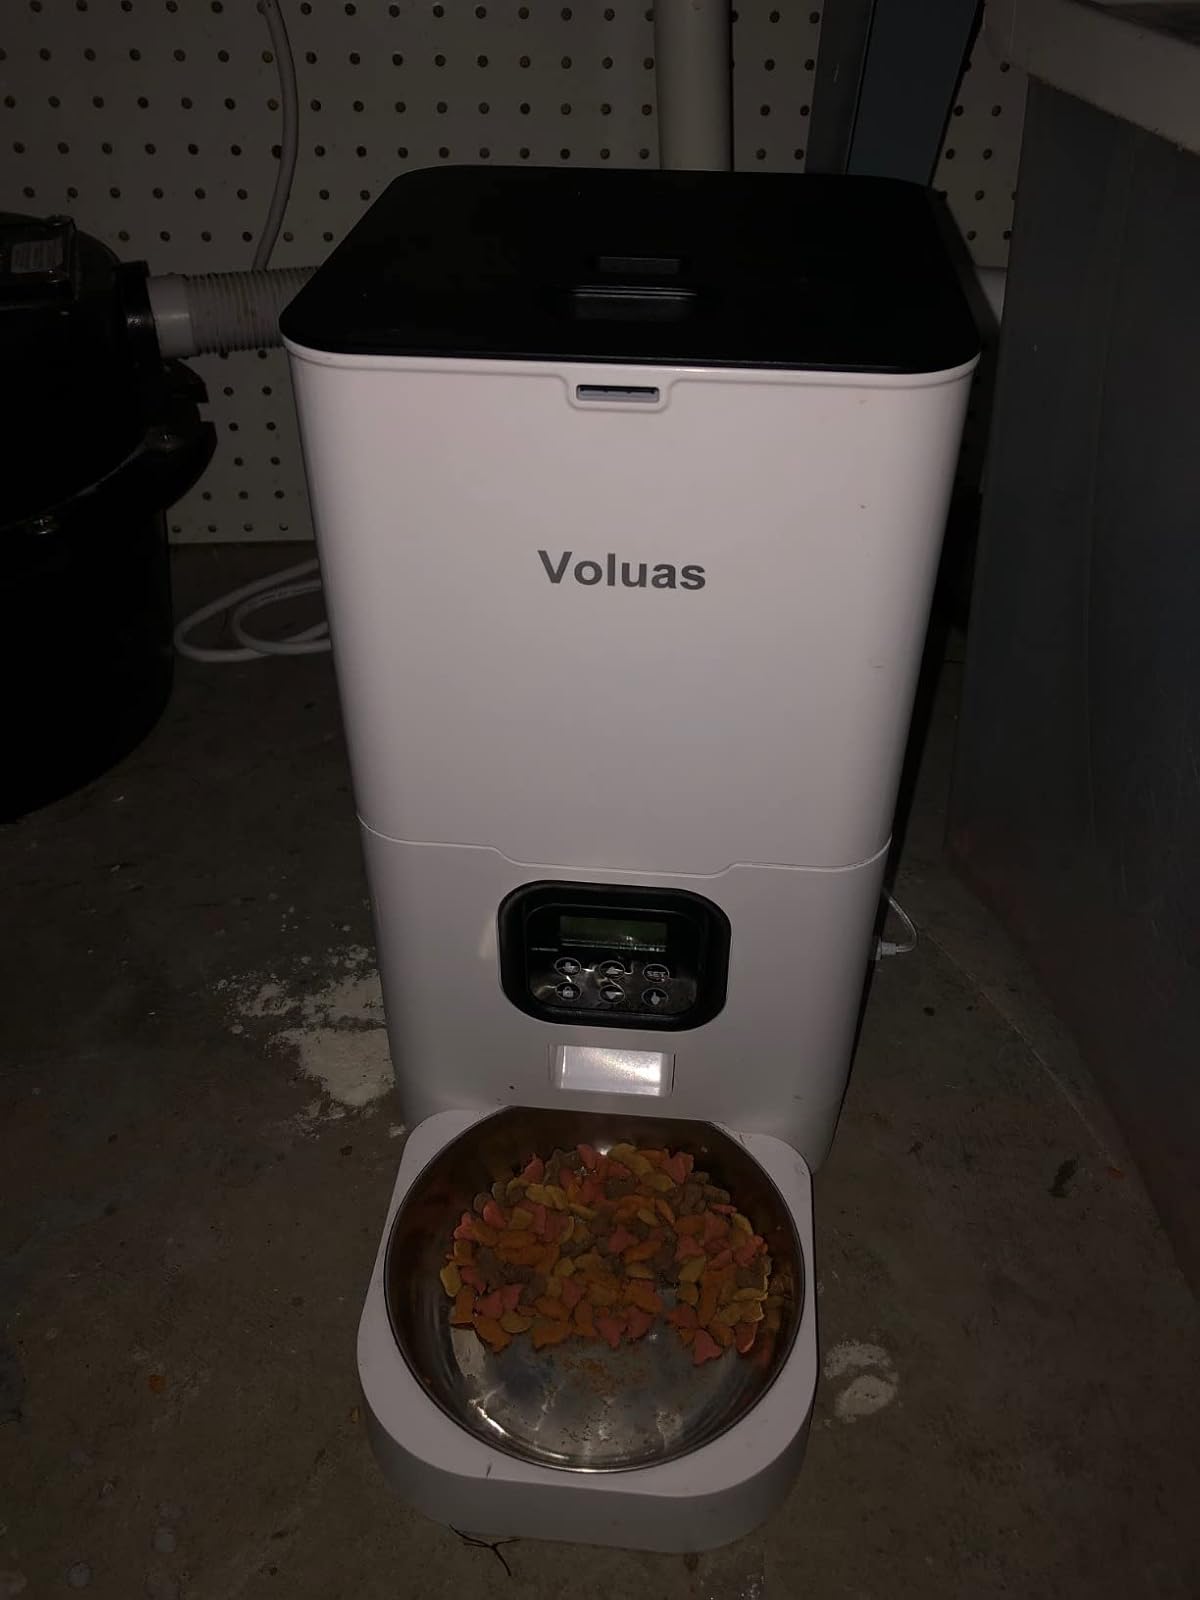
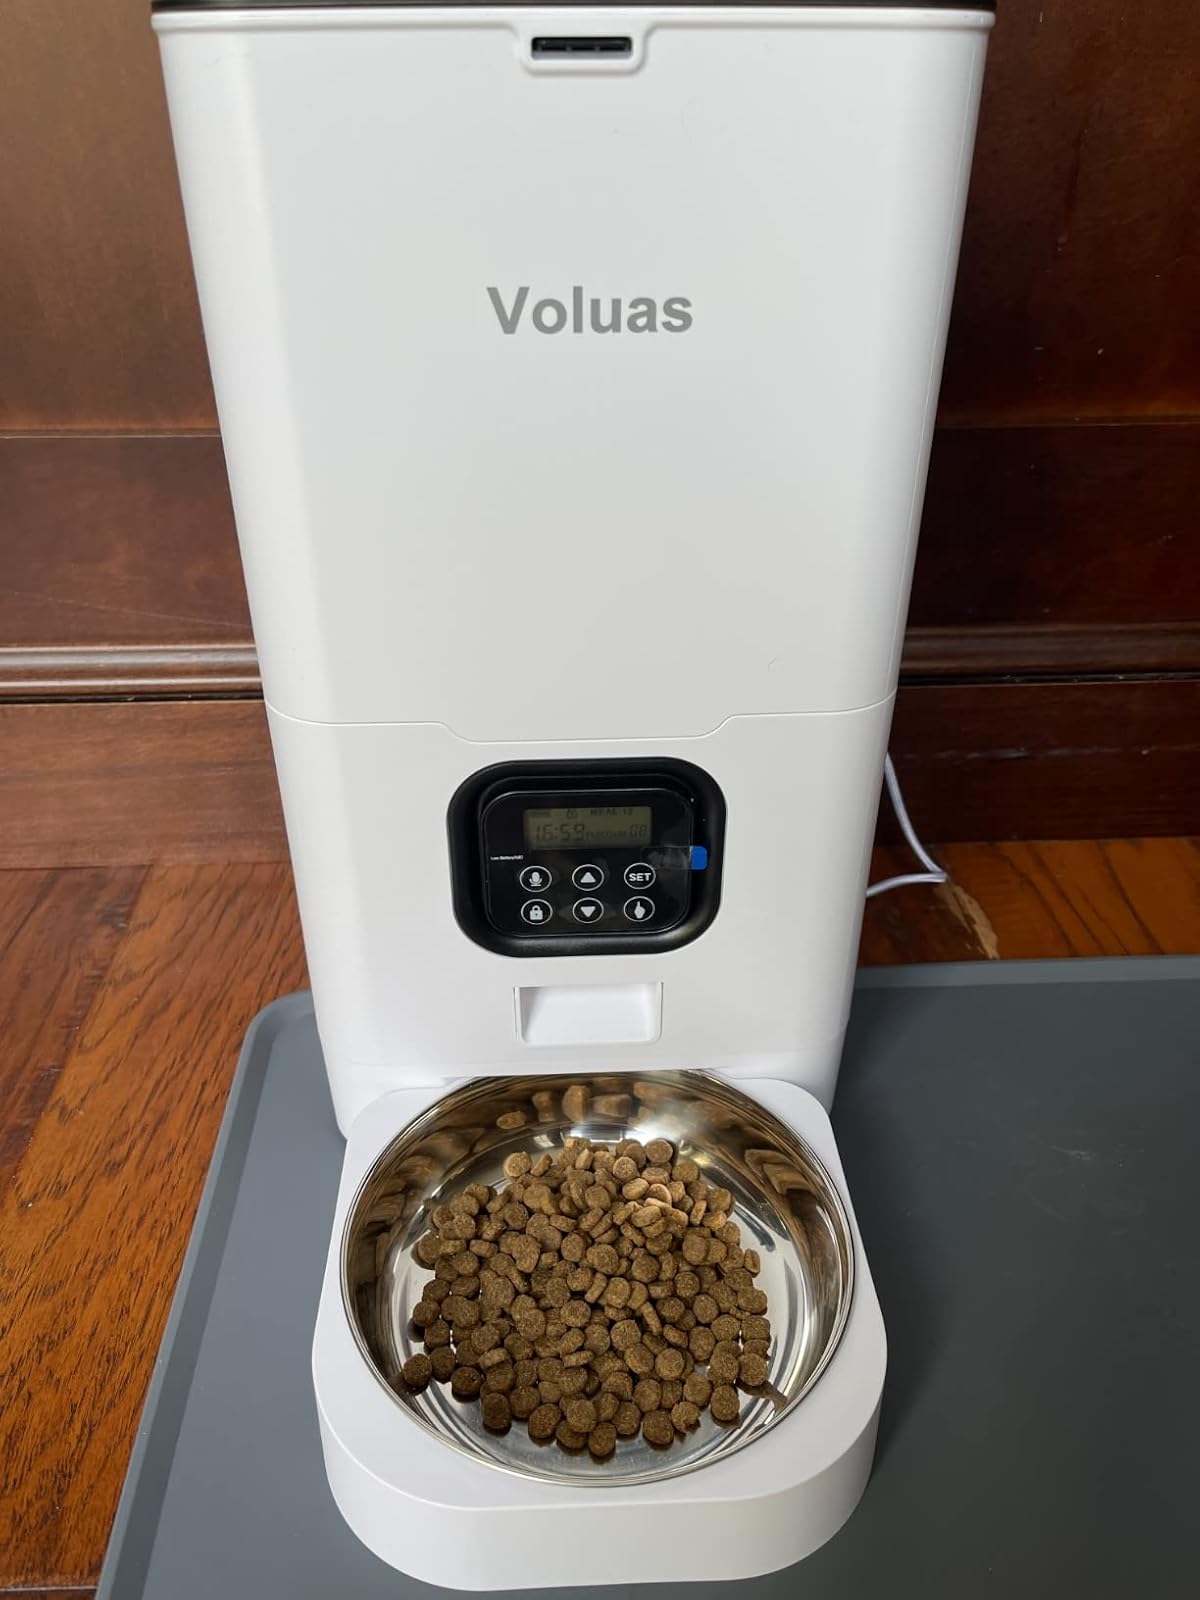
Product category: items_feeder
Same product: yes